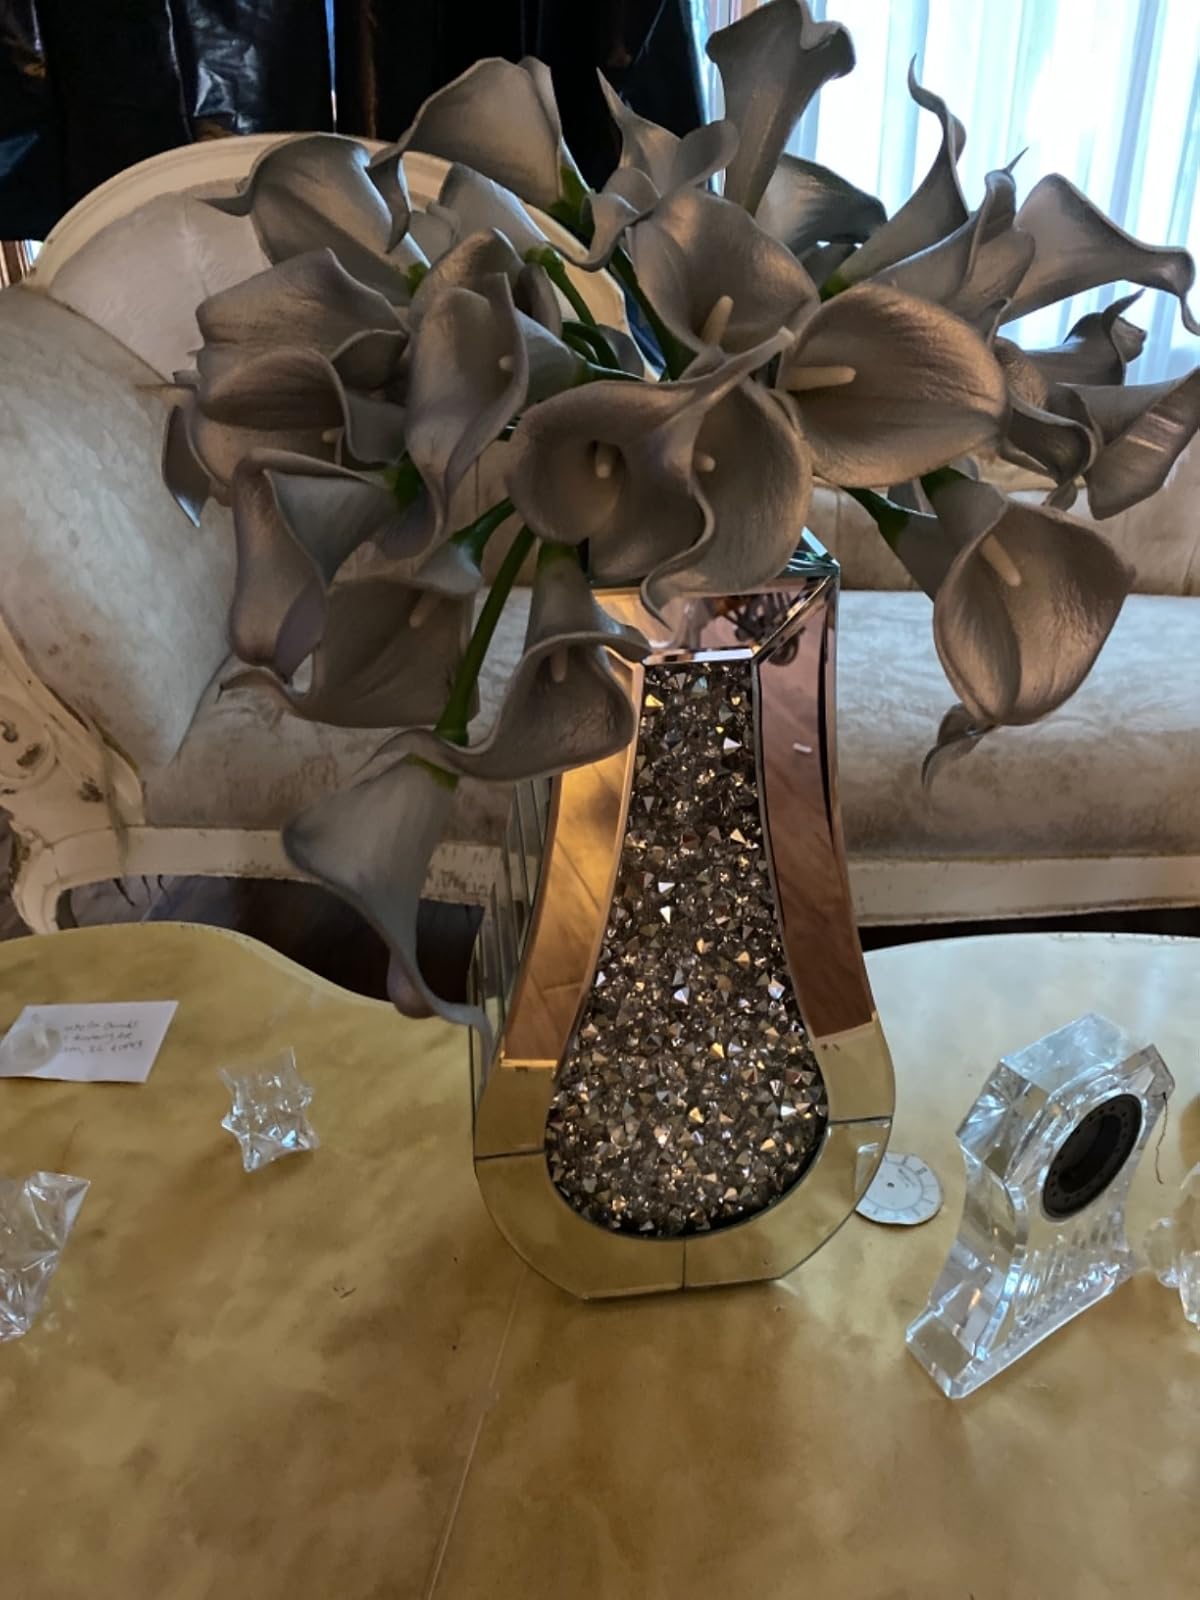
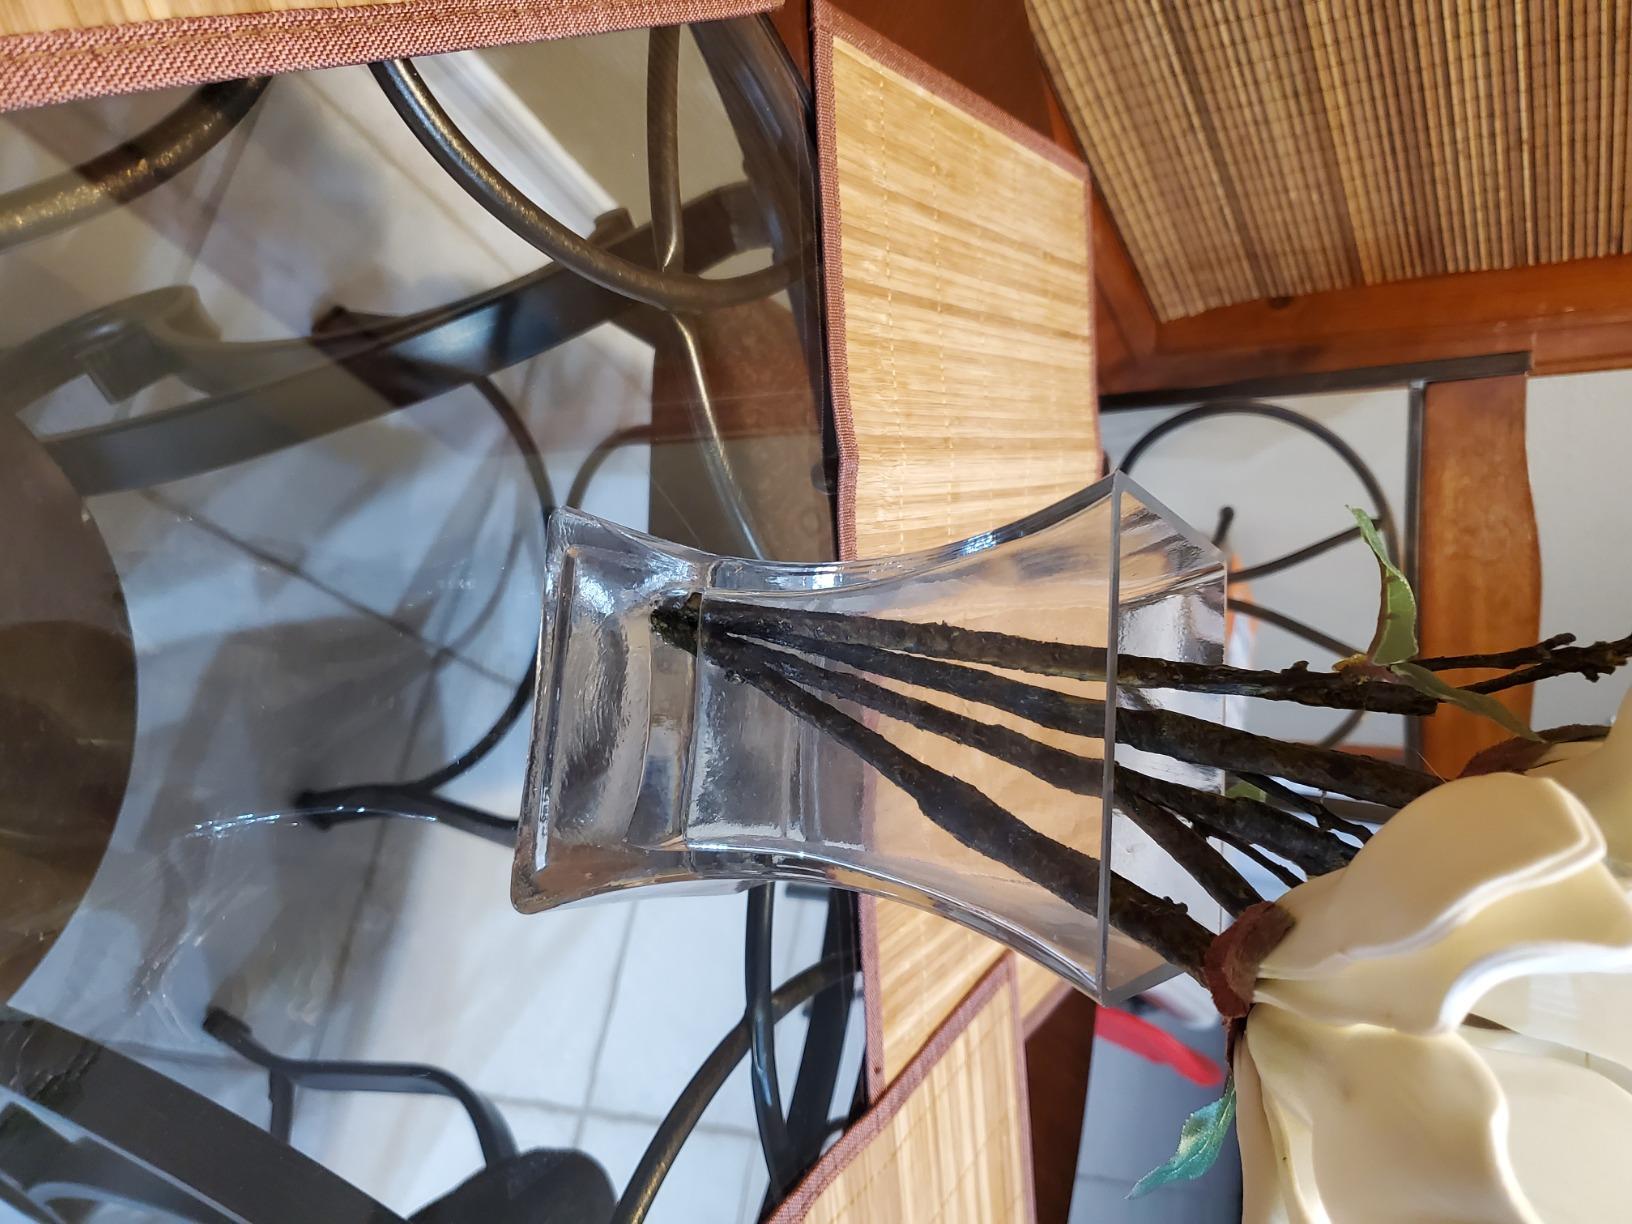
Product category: vase
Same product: no